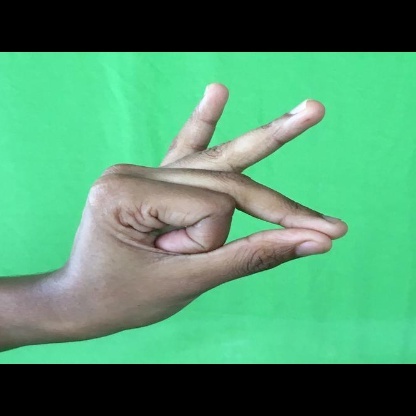
Mudra: Bramaram